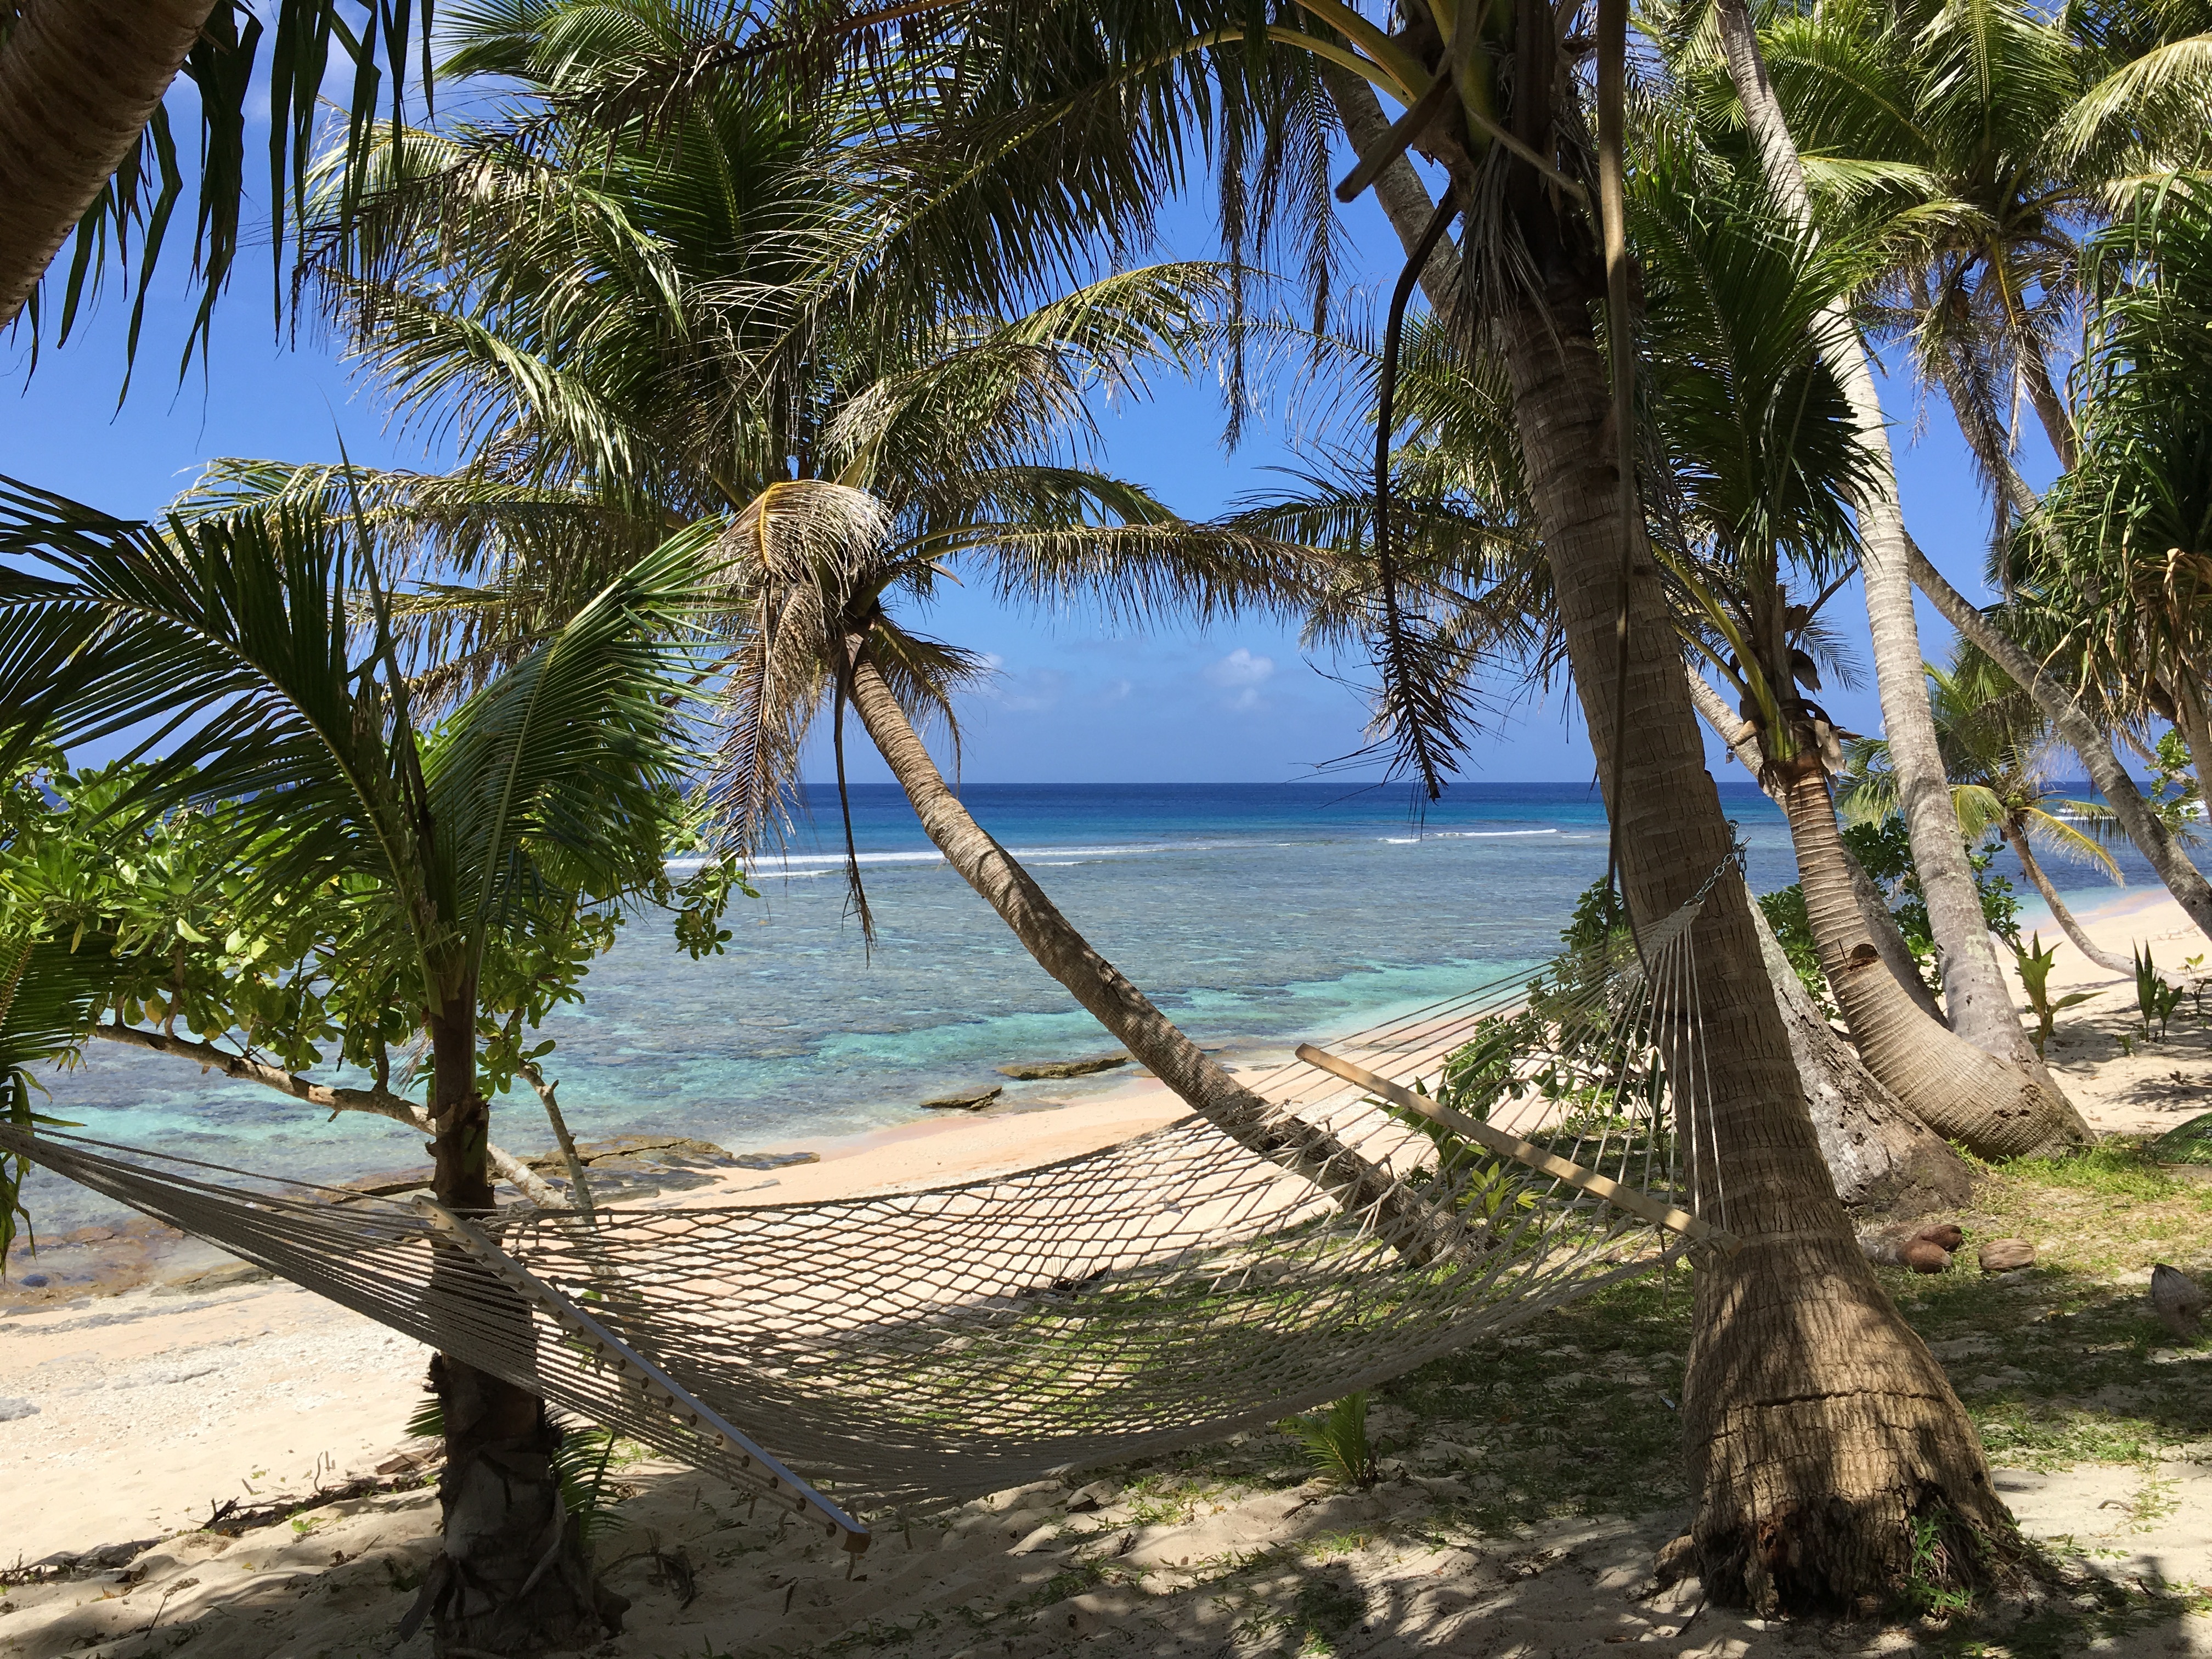
beach, sea, coast, tree, ocean, palm tree, shore, vacation, travel, relax, paradise, holiday, bay, body of water, hammock, resort, caribbean, tropics, arecales, palm family